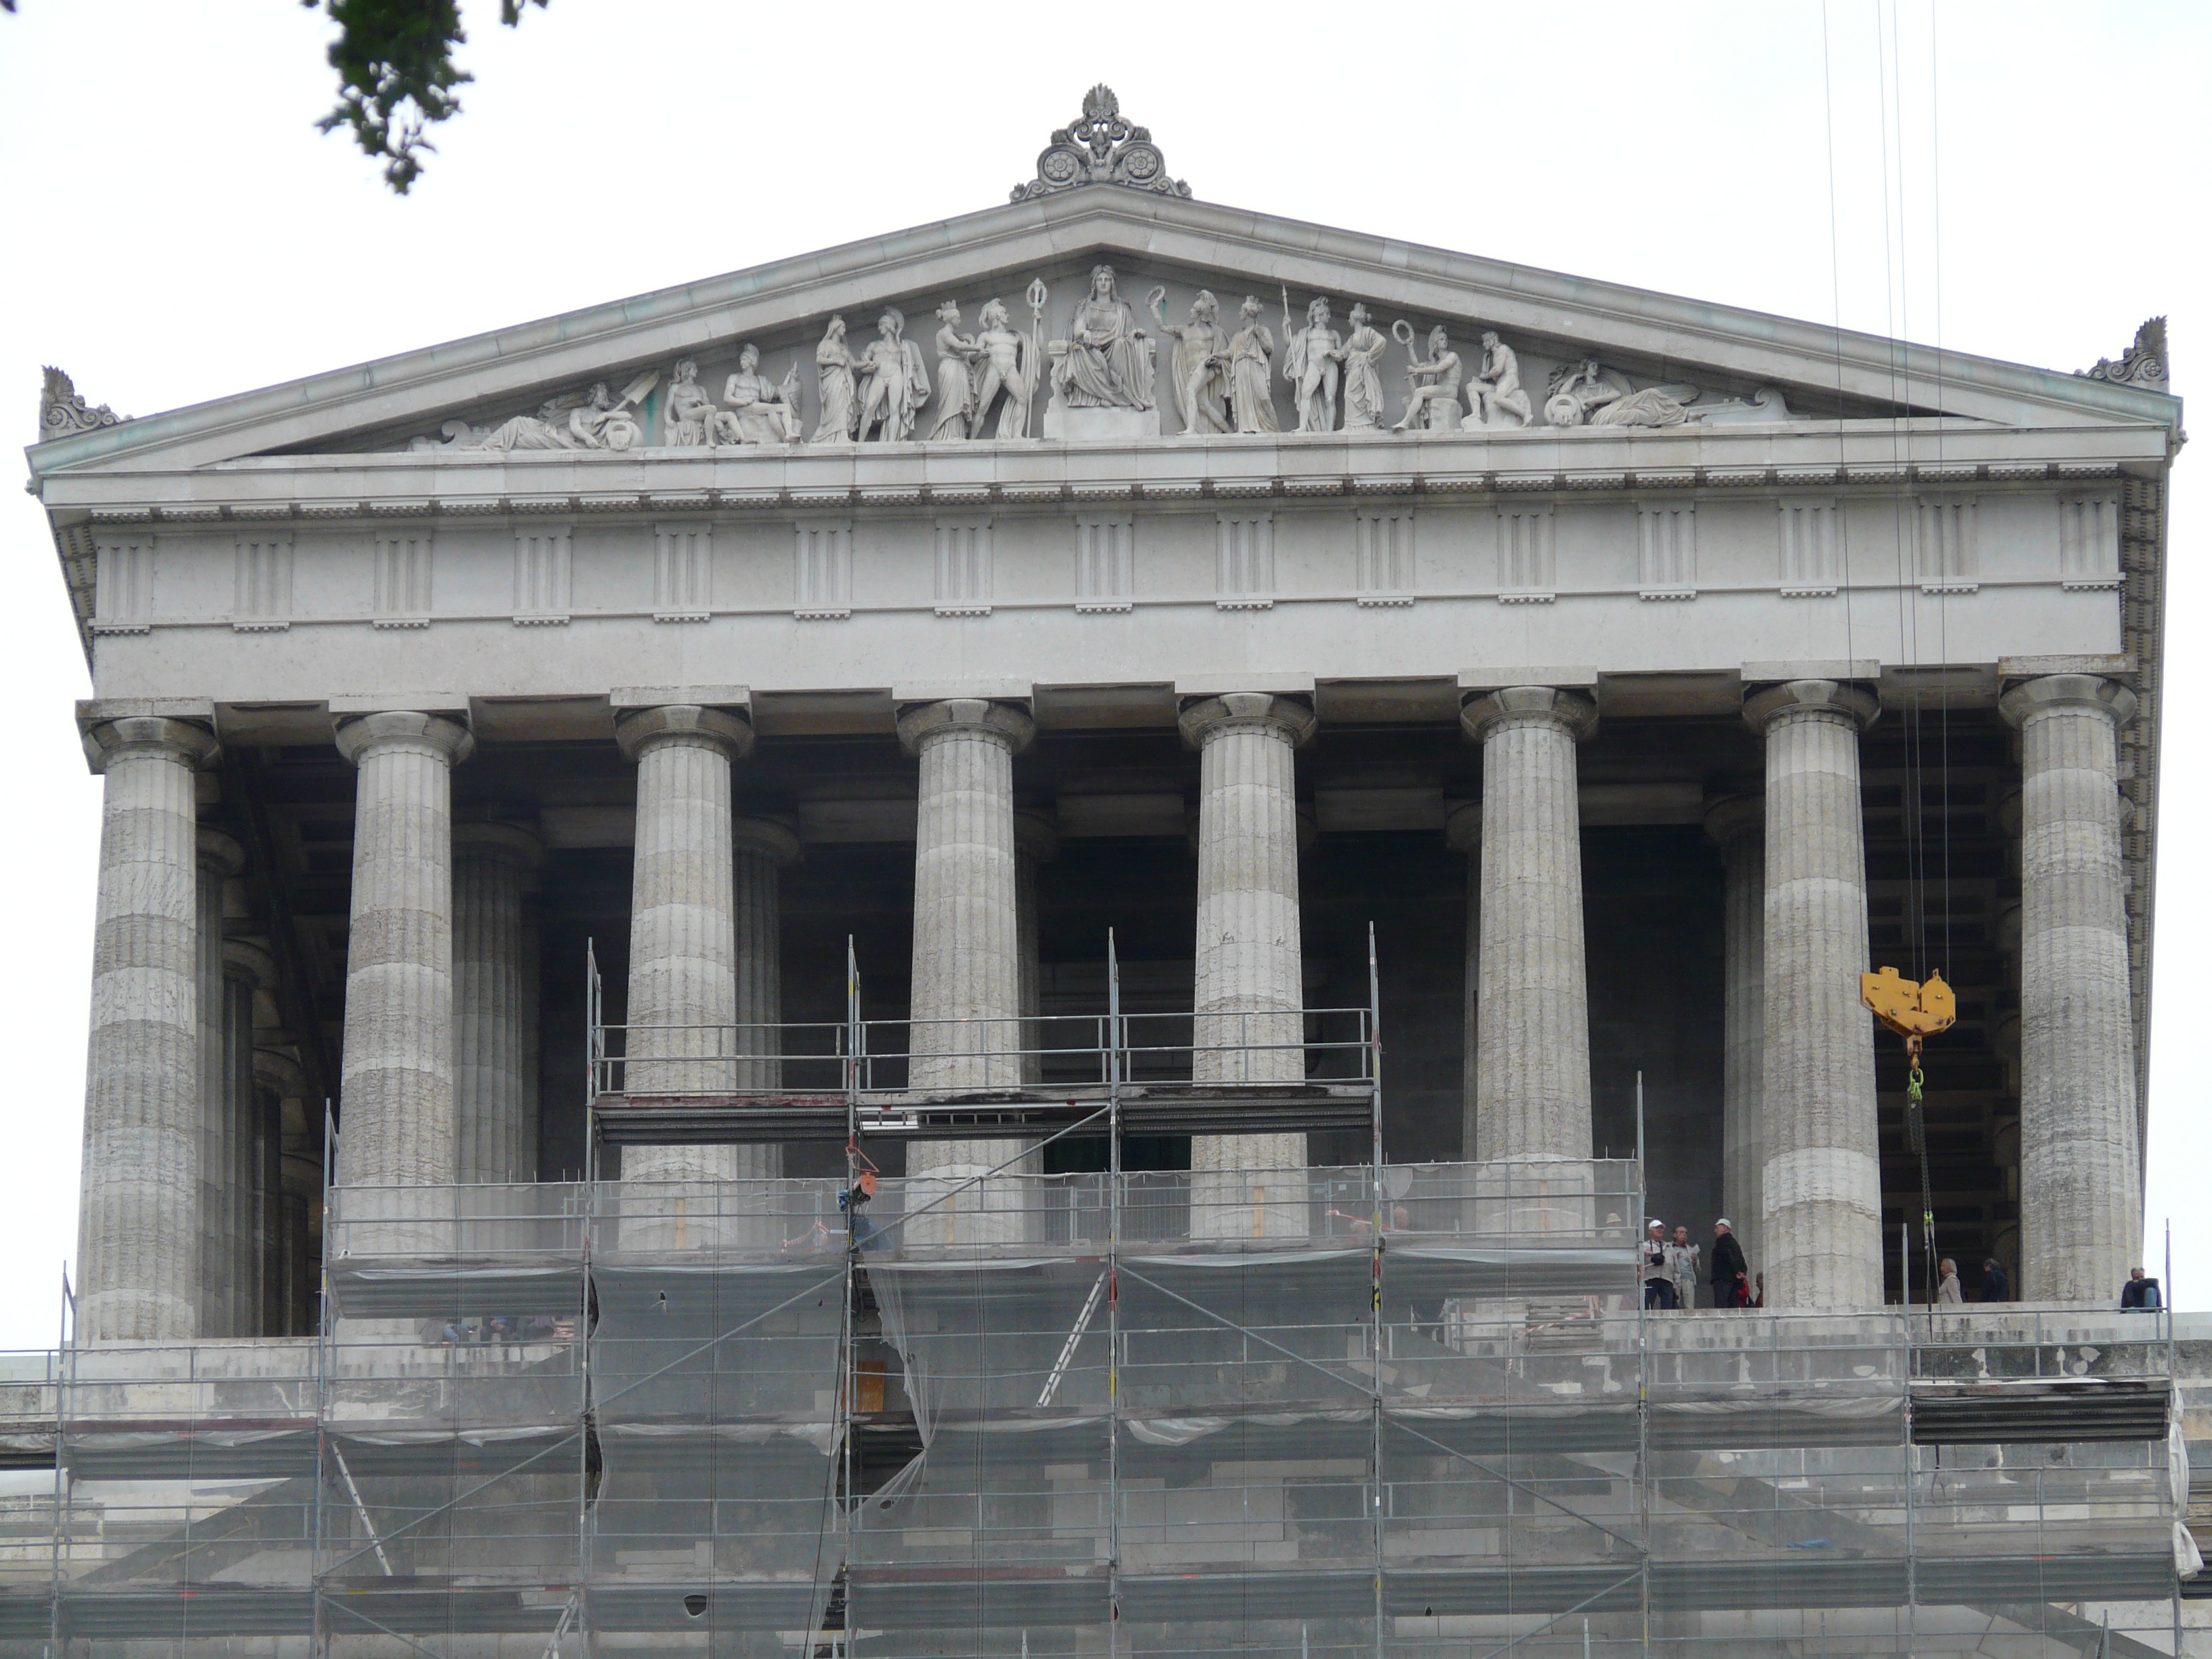
mountain, architecture, structure, hill, view, building, monument, arch, repair, column, landmark, facade, memorial, danube, outlook, court, large, tourist attraction, site, mausoleum, columnar, powerful, enormous, walhalla, impressive, renewal, roman temple, classical architecture, ancient roman architecture, ancient greek temple, donaustauf, ludwig i, hall of the fallen